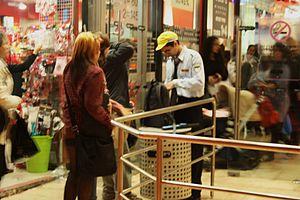
Tel Aviv-Jaffa ou Tel-Aviv-Jaffa, souvent désignée simplement sous le nom de Tel Aviv ou Tel-Aviv, est une ville située sur la côte méditerranéenne au cœur de la métropole du Gush Dan en Israël. La ville moderne de Tel Aviv a été fondée en 1909 à l'époque ottomane dans les faubourgs de Jaffa, ville portuaire avec laquelle elle a fusionné en 1950.